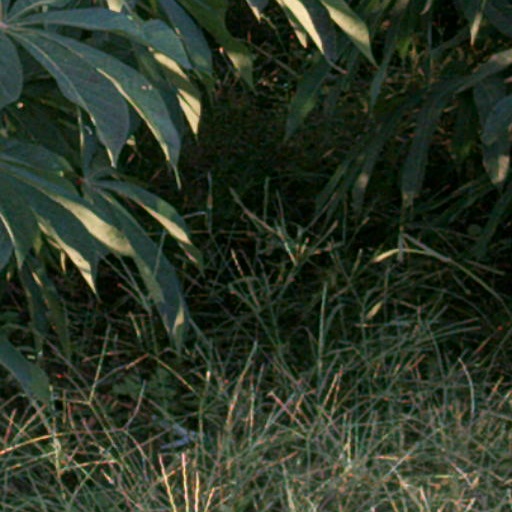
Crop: cassava